FC Wil

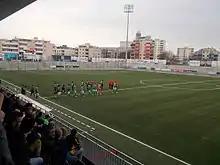
FC Wil play FC St. Gallen at their home ground

Wil play in the Lidl Arena with a total capacity of 6,000. The stadium contains 700 seats and 5,300 standing places.